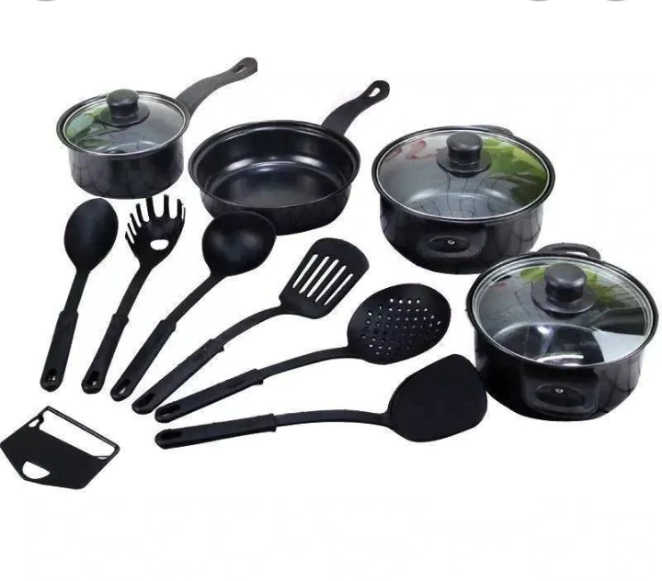
Nataal bii maa ngi ci janook ay bool, ay kudd , ay bool yu bare ak ay kudd yu bare moom laay janool nii ci nataal bi ma tiim. Moom bool yi nag ak kudd yi xam naa "pour" lekk moo ko tax a jóg.